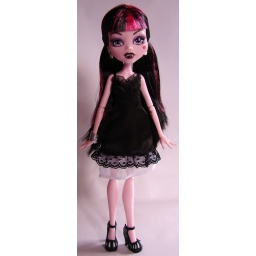
draculaura in ashley tisdale headstrong doll's dress &amp;amp; frankie stein's shoes